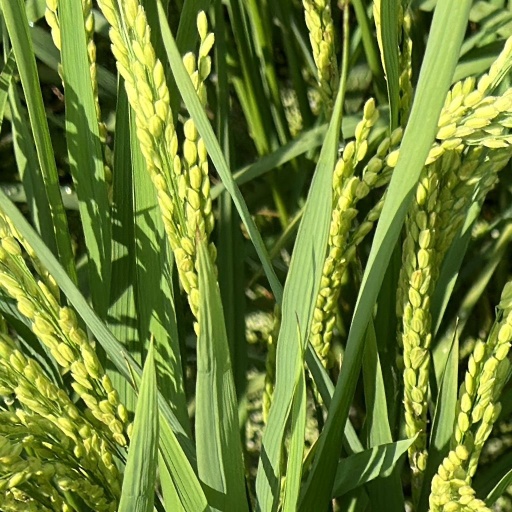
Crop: rice